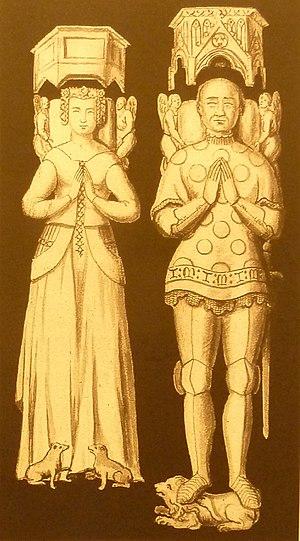
Gisant en marbre de Jean II de Malestroit (décédé en 1415) et de son épouse (dessin de Dom Morice dans ""Mémoires pour servir de preuves à l'histoire ecclésiastique et civile de la Bretagne"", Pris, 1742-1746)"
Pierre-Hyacinthe Morice de Beaubois, dit Dom Morice, est un bénédictin français de la congrégation de Saint-Maur, né le 5 octobre 1693 à Quimperlé et mort le 14 octobre 1750 à Paris.
Malestroit est une commune française, située dans le département du Morbihan en région Bretagne.